Mounira Solh

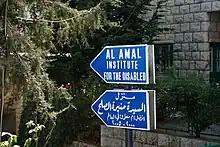
Al Amal Institute for the Disabled in Broumana, Lebanon

Mounira Solh celebrated in 2009 the 50th anniversary of Al Amal Institute for the Disabled in a Golden Jubilee Ceremony during which a special film on her lifetime achievements and pioneering humanitarian work was screened.